Pittsburgh Pirates

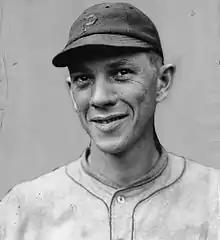
A man wearing a lightly colored baseball uniform holds his hands above his head, winding up to throw.

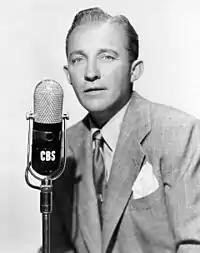
Bing Crosby co-owned the Pirates from 1946 until his death in 1977.

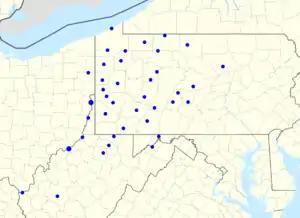

The Pittsburgh Pirates farm system consists of seven minor league affiliates.